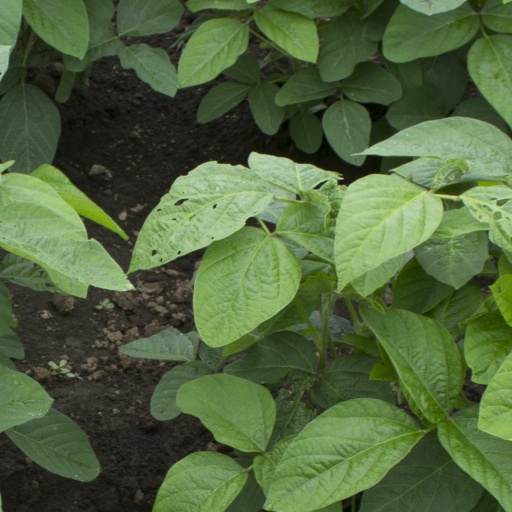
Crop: soybean